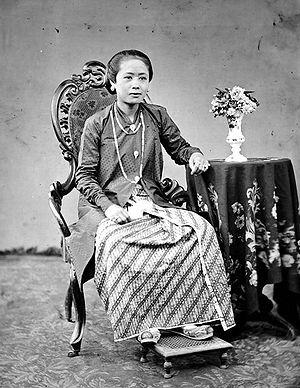
Les priyayi étaient, dans la Java des Indes néerlandaises, ceux des indigènes qui travaillaient pour le gouvernement : cadres administratifs, enseignants, fonctionnaires en général.